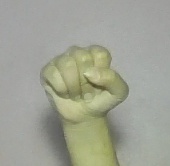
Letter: saad